Verkhny Kurchali

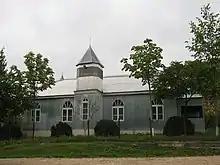
Verkhny Kurchali

Verkhny Kurchali ("Lakqa-Kurçala") is a rural locality (a "selo") in Vedensky District, Chechnya.